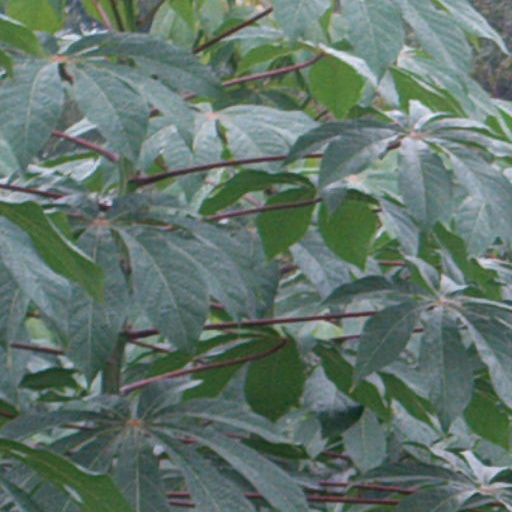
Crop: cassava